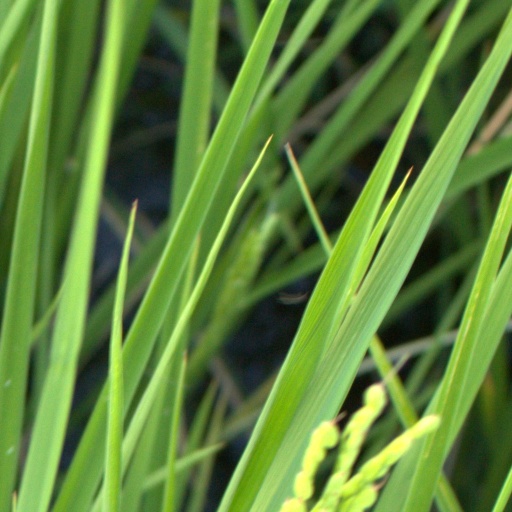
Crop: rice